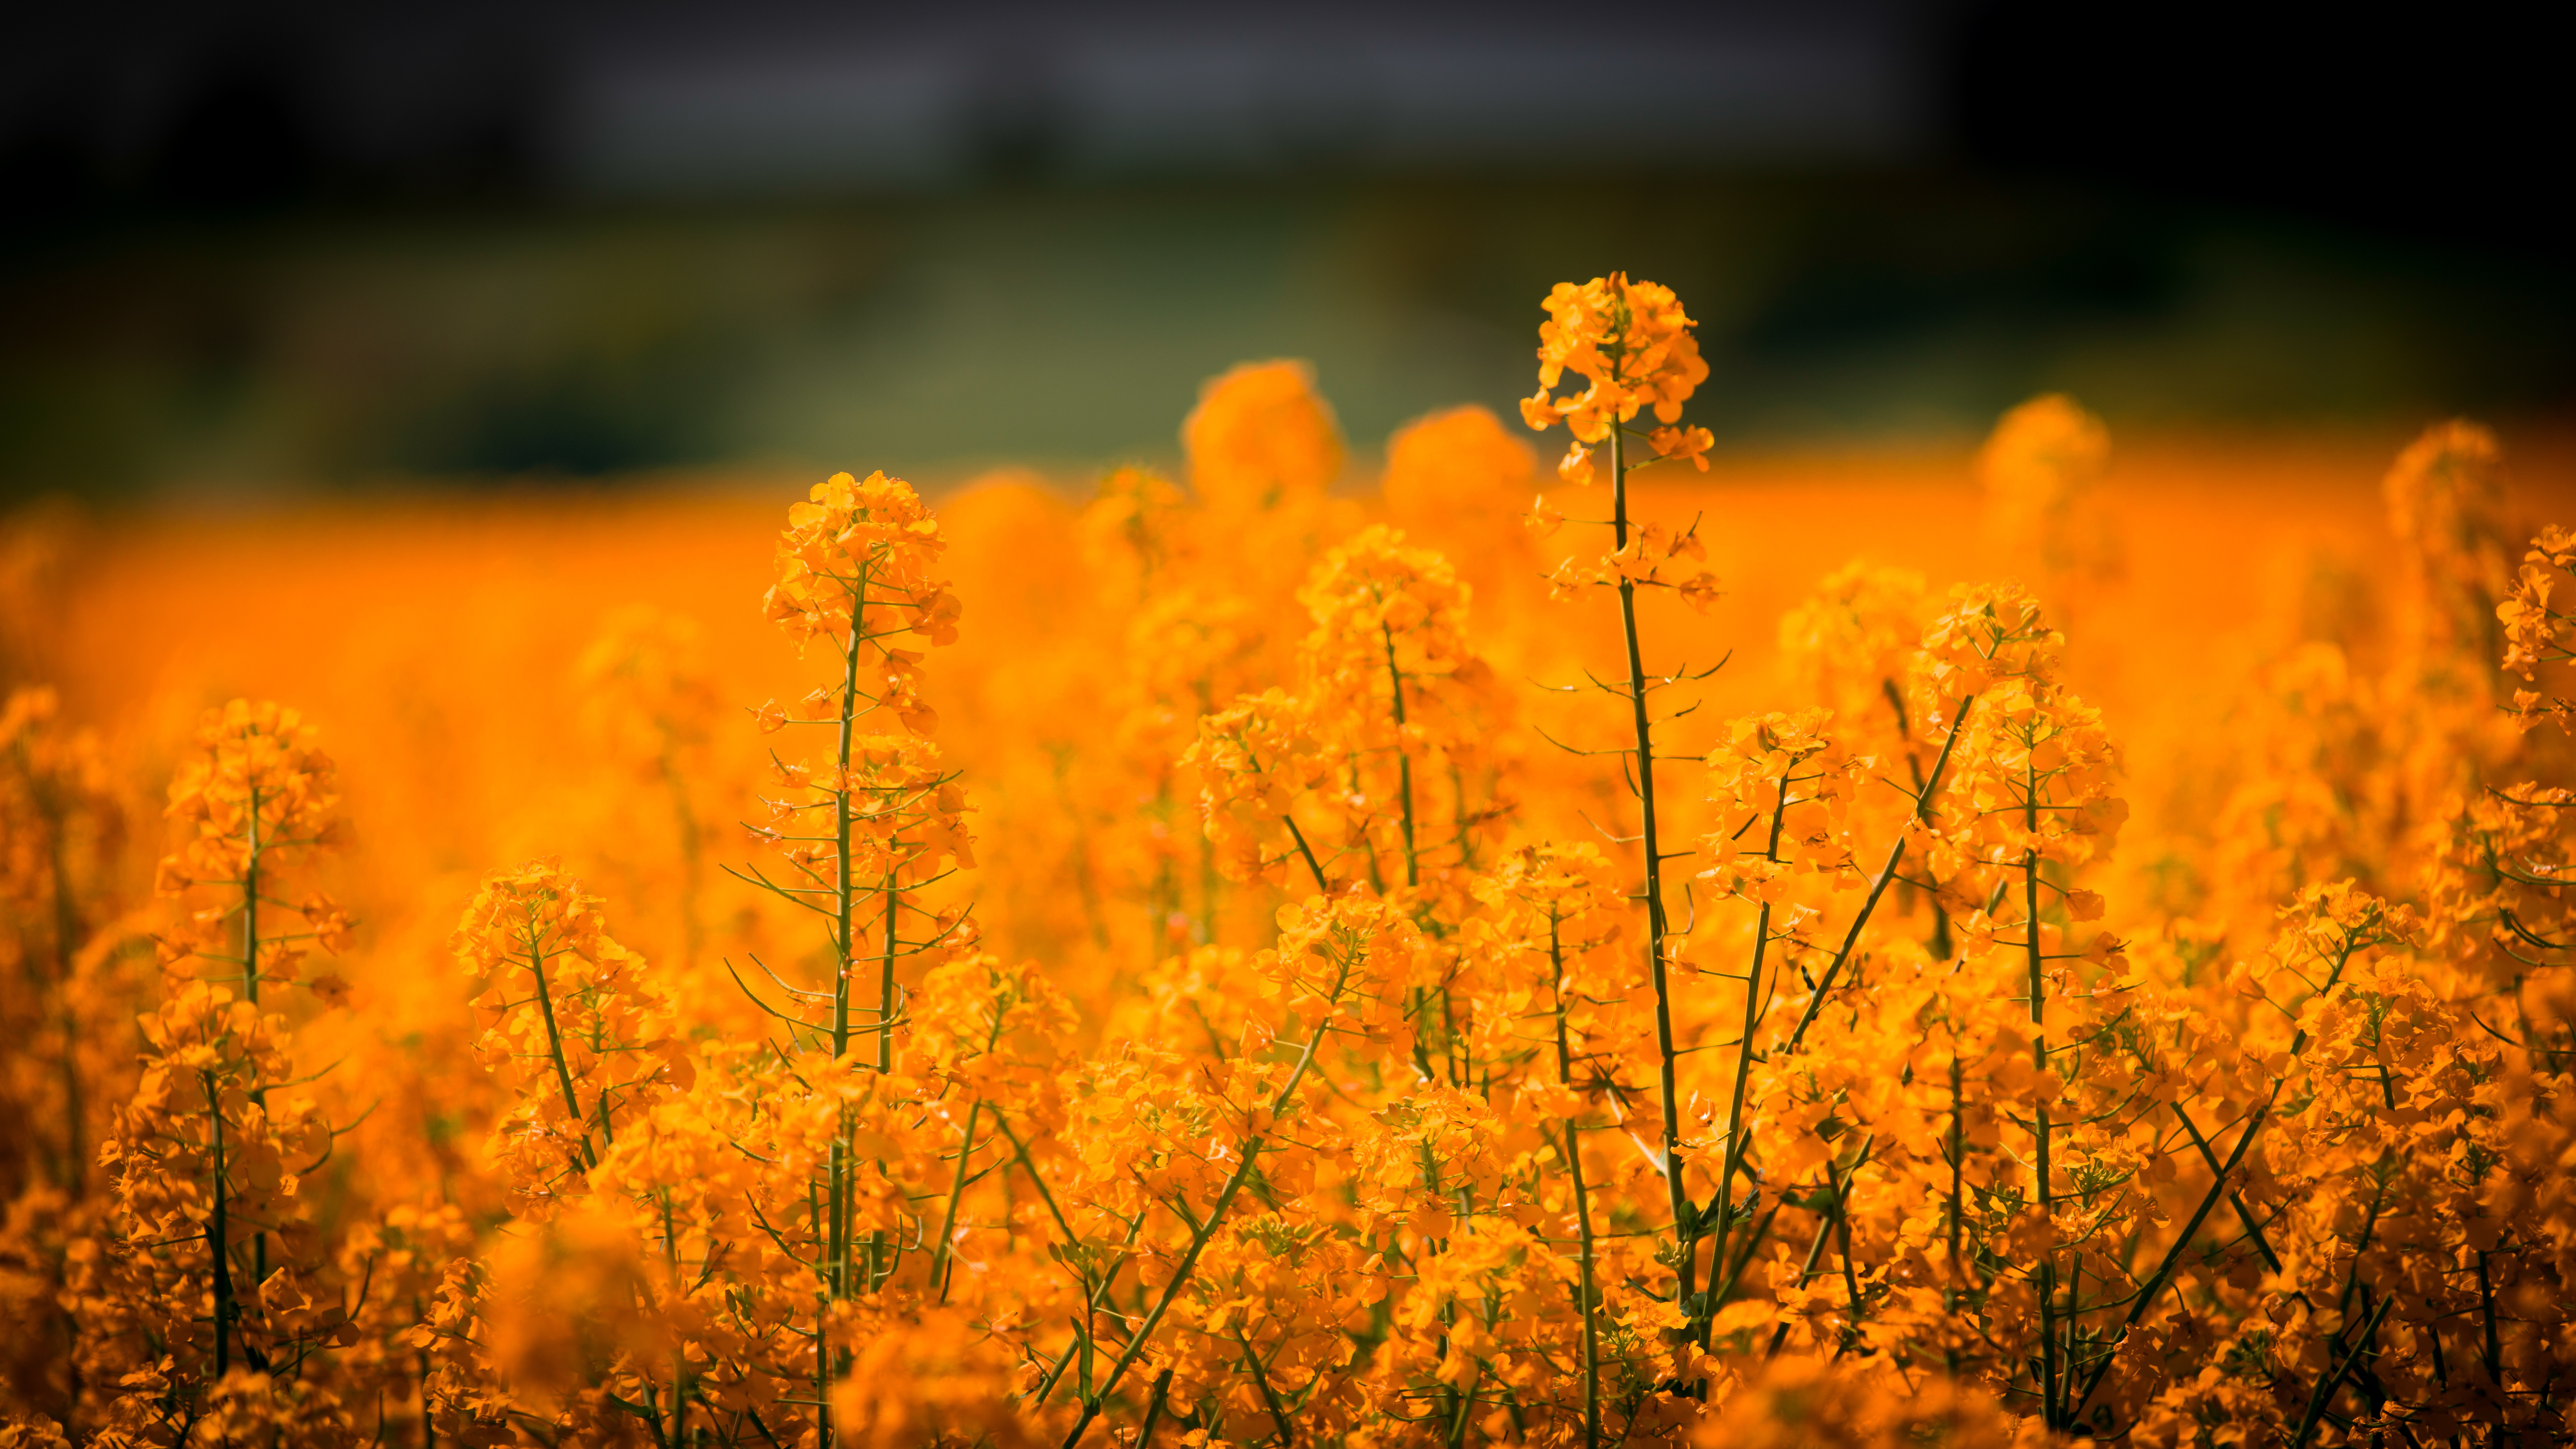
nature, grass, blossom, plant, sunrise, sunset, field, prairie, sunlight, morning, leaf, flower, bloom, summer, evening, food, produce, autumn, yellow, agriculture, wildflower, macro photography, oilseed rape, flowering plant, atmospheric phenomenon, grass family, land plant